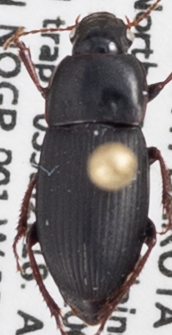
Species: Harpalus opacipennis
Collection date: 2018-07-03
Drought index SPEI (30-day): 1.302
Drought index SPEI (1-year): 0.438
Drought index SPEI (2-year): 0.086